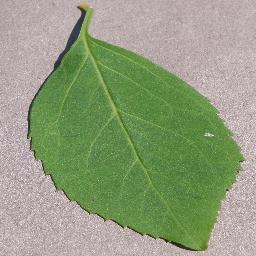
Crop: cherry
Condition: (including_sour)_healthy